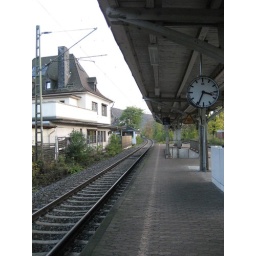
I spent a lot of time standing on train platforms like this one in Braubach.